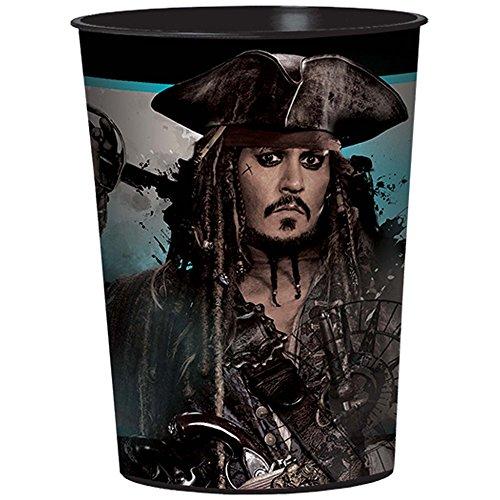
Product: amscan Disney Pirates of The Caribbean Cup, Party Favor, Multicolor
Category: Toys & Games | Party Supplies | Party Favors
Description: Features a fierce Jack sparrow.
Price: $2.99
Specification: ProductDimensions:4.5x3.5x3.5inches|ItemWeight:0.64ounces|ShippingWeight:0.64ounces(Viewshippingratesandpolicies)|ASIN:B0722XQP51|Itemmodelnumber:420116|Manufacturerrecommendedage:0-10years